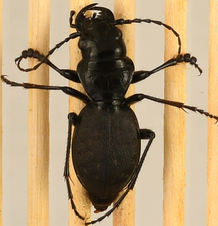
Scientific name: Omus dejeanii
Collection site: Abby Road NEON (ABBY), plot ABBY_028